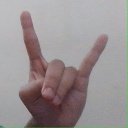
अक्षर: श